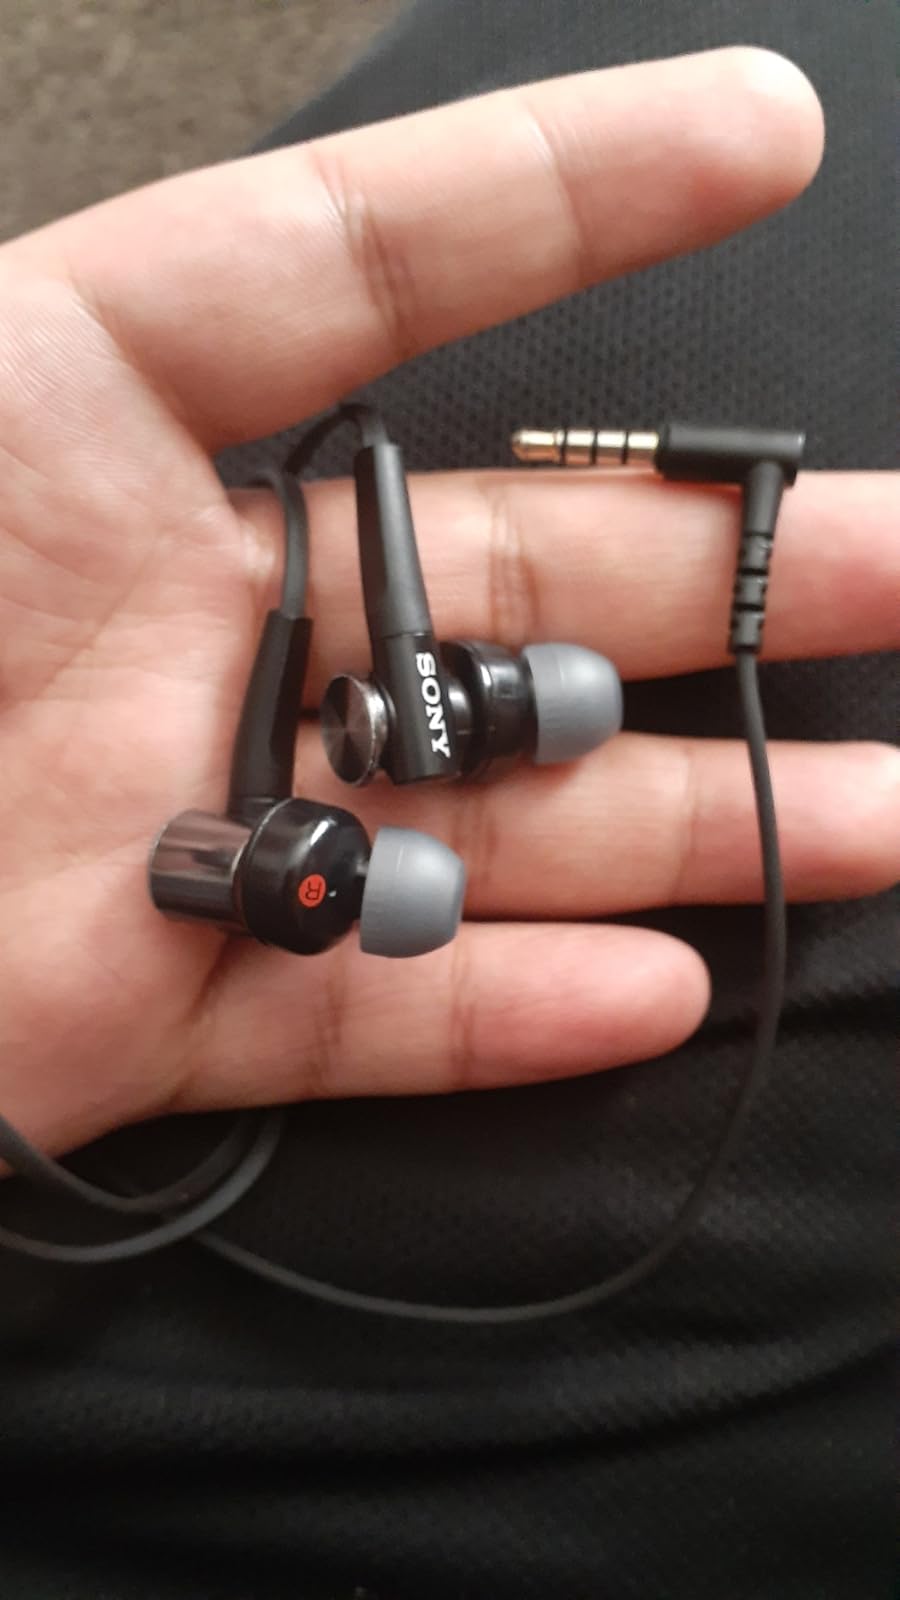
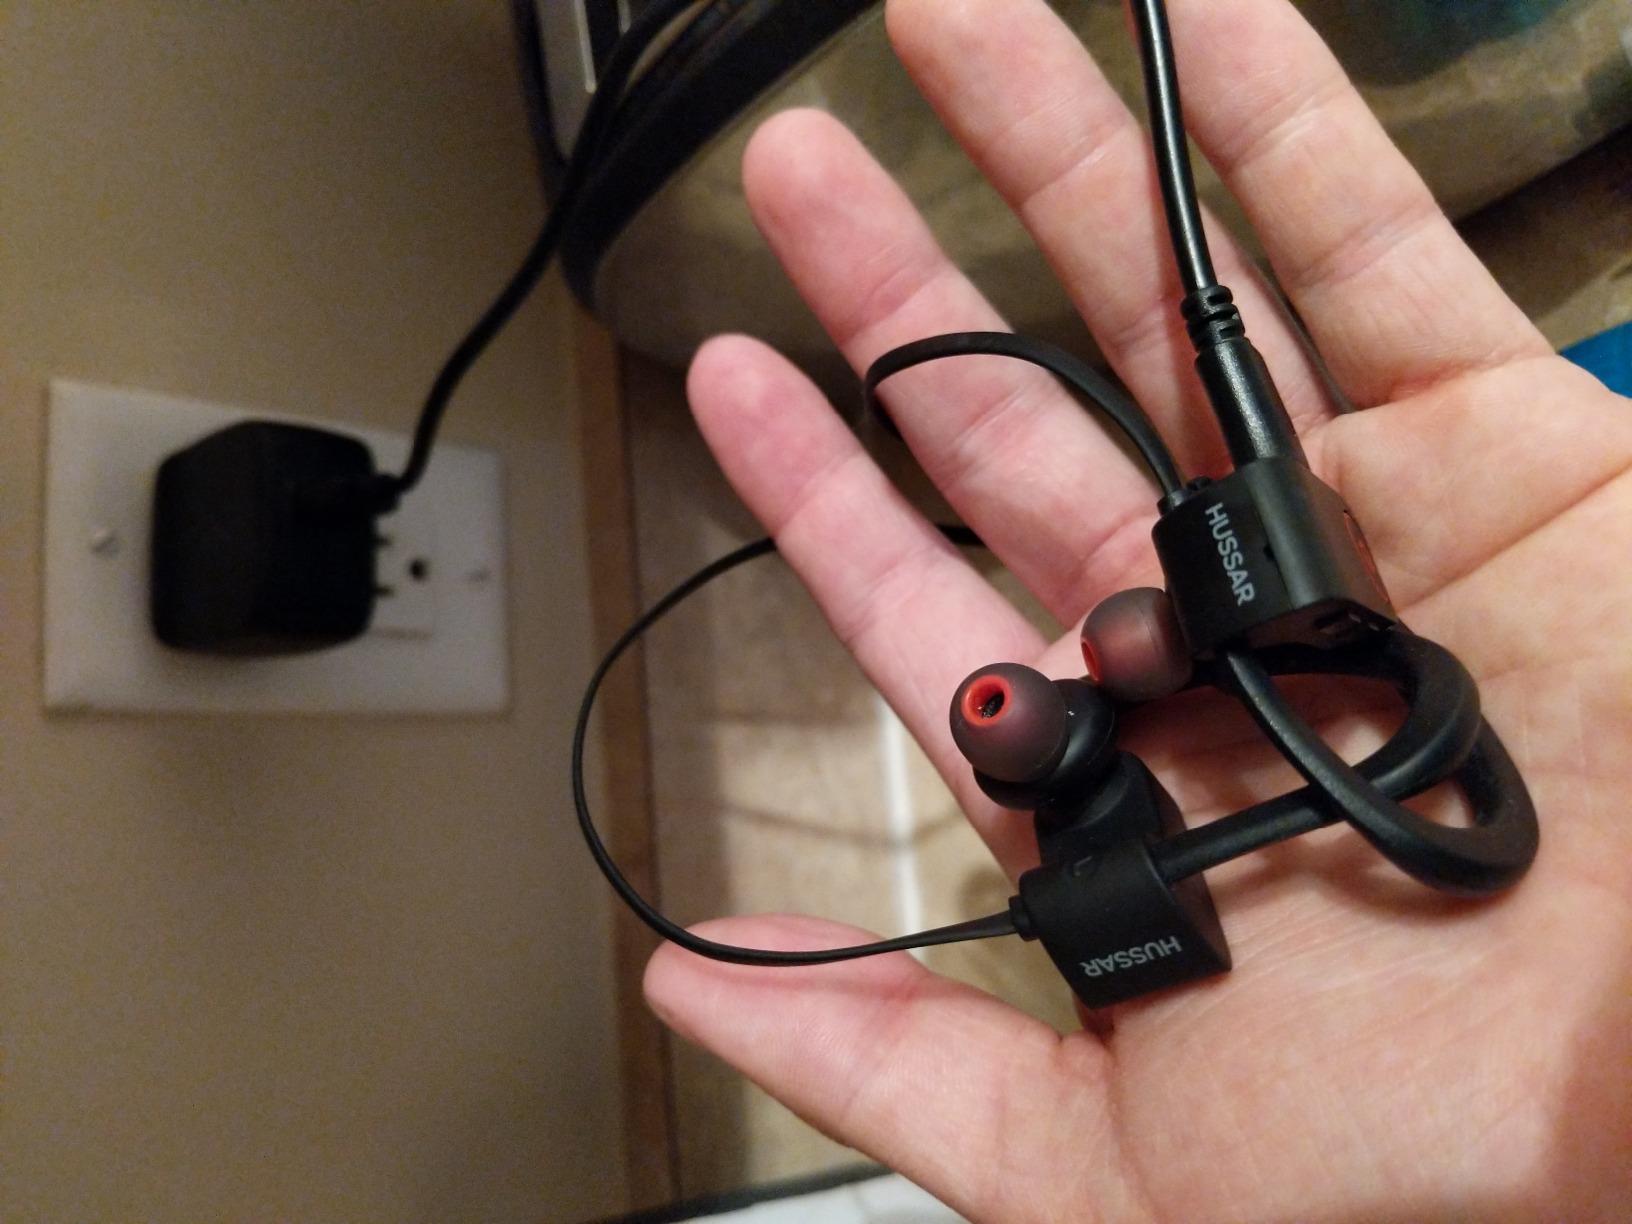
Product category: headphones
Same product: no